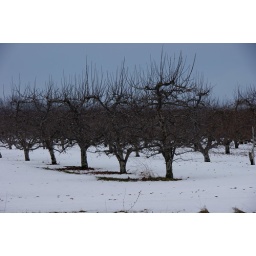
mature fruit trees ready to blossom again in 5 months.